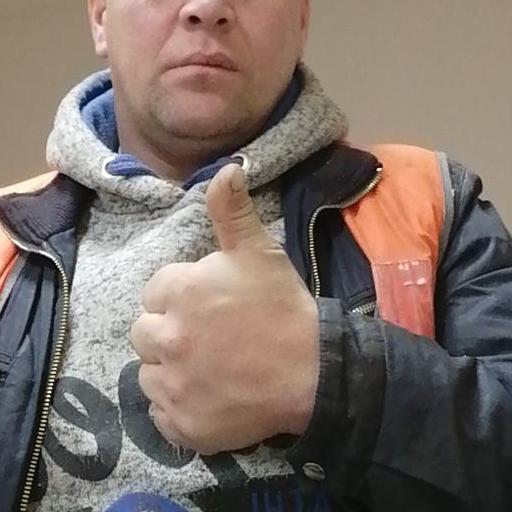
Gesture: like